Juan Carlos Altavista

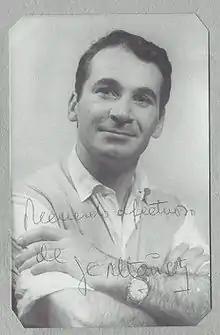

Juan Carlos Altavista (January 4, 1929 – July 20, 1989) was an Argentine actor and comedian.